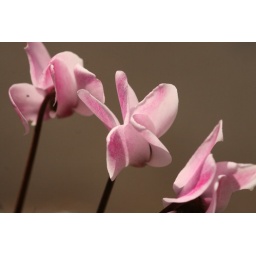
This was taken, in the morning sun, of my flower baskets outside my second floor flat. London, UK